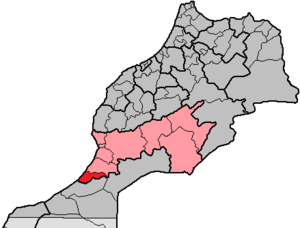
La province de Sidi Ifni est une subdivision à dominante rurale de la région marocaine de Guelmim-Oued Noun. Elle tire son nom de son chef-lieu, Sidi Ifni.